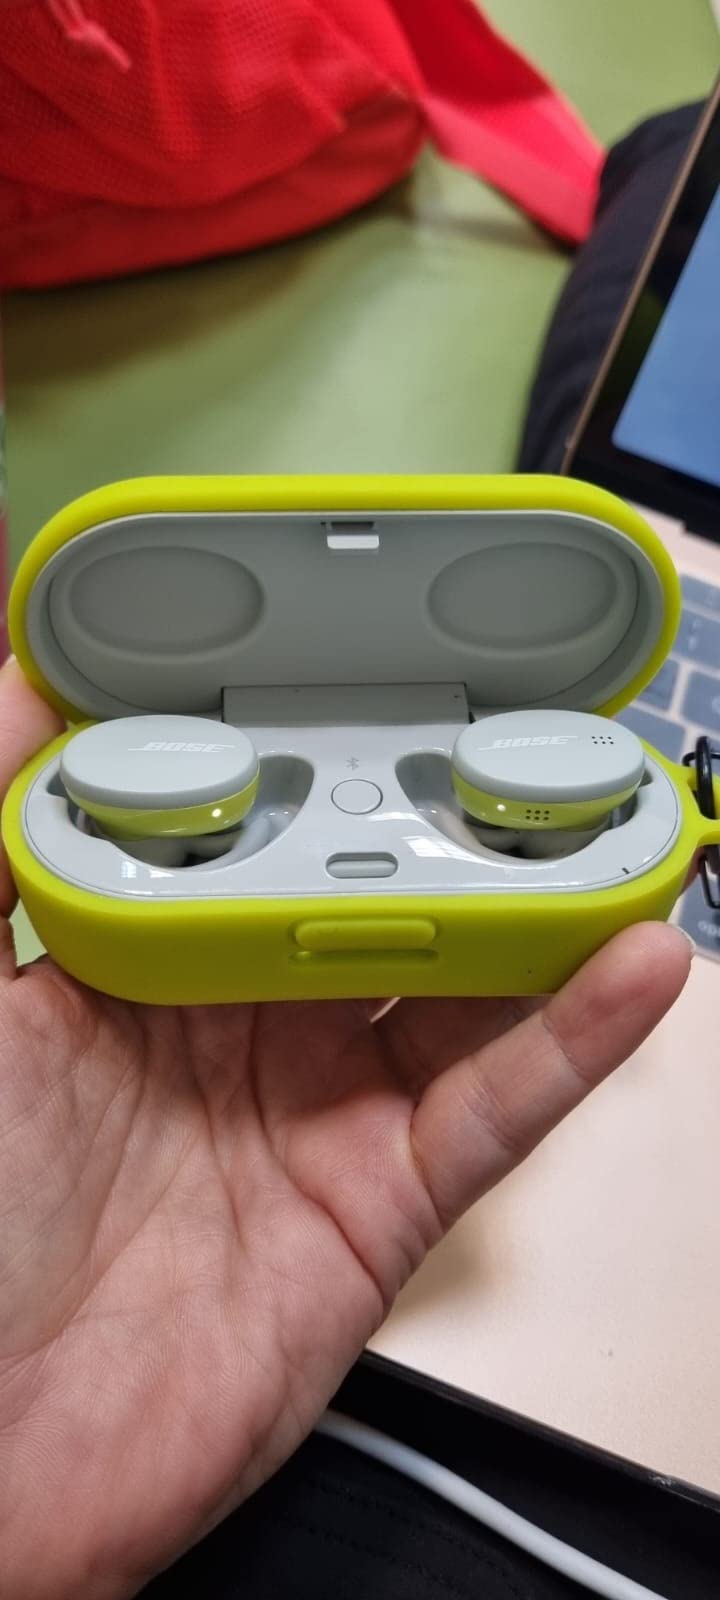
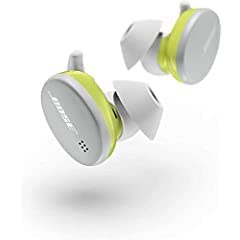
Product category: earbuds
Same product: yes